Coral reefs of the Virgin Islands

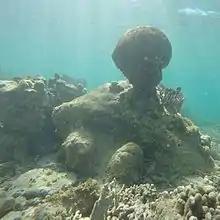
Corals picture taken from Brewers Bay on St. Thomas

Other than the few diseases listed, other ways in which the corals have been affected are by natural disasters such as hurricanes, human influence such as fishing and pollution, and global warming that leads to coral bleaching.